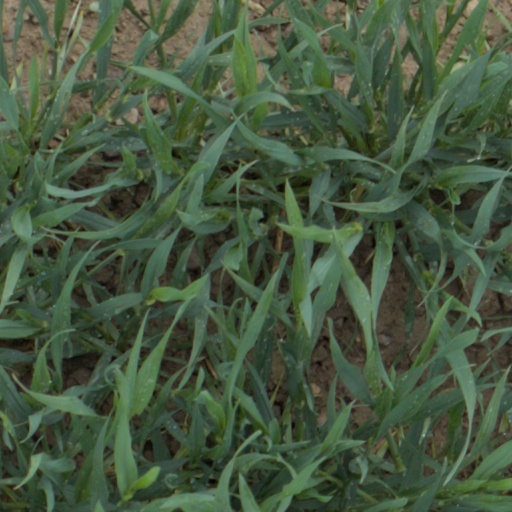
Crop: wheat